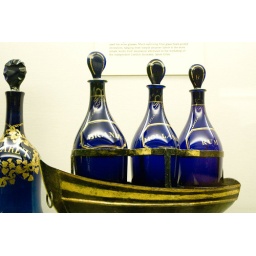
3 blue bottles in a brass viking boat